Robert Dulmers

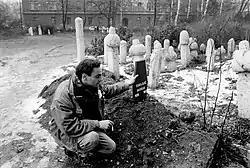
Robert Dulmers in March 1993 at the grave of Hakija Turajlić (Sarajevo)

Robert Dulmers (born 12 June 1965 in Vienna) is a Dutch writer and journalist. Dulmers is known for his years of reporting from the former Yugoslavia during the Yugoslav Wars, during which he was arrested and interrogated. He has written several books, one based on his experiences in the former Yugoslavia and another, on Pope John Paul II's succession, based on years he spent studying for the priesthood in Rome. Dulmers mostly works freelance and has built a reputation as a single-minded and somewhat eccentric writer, difficult to work with but highly praised by his colleagues.